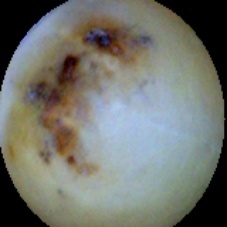
Label: Spotted